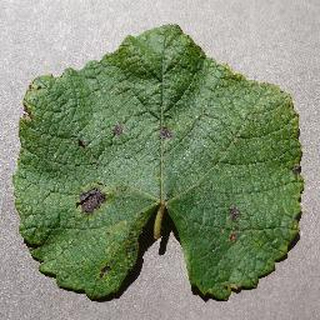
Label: grape_leaf_blight